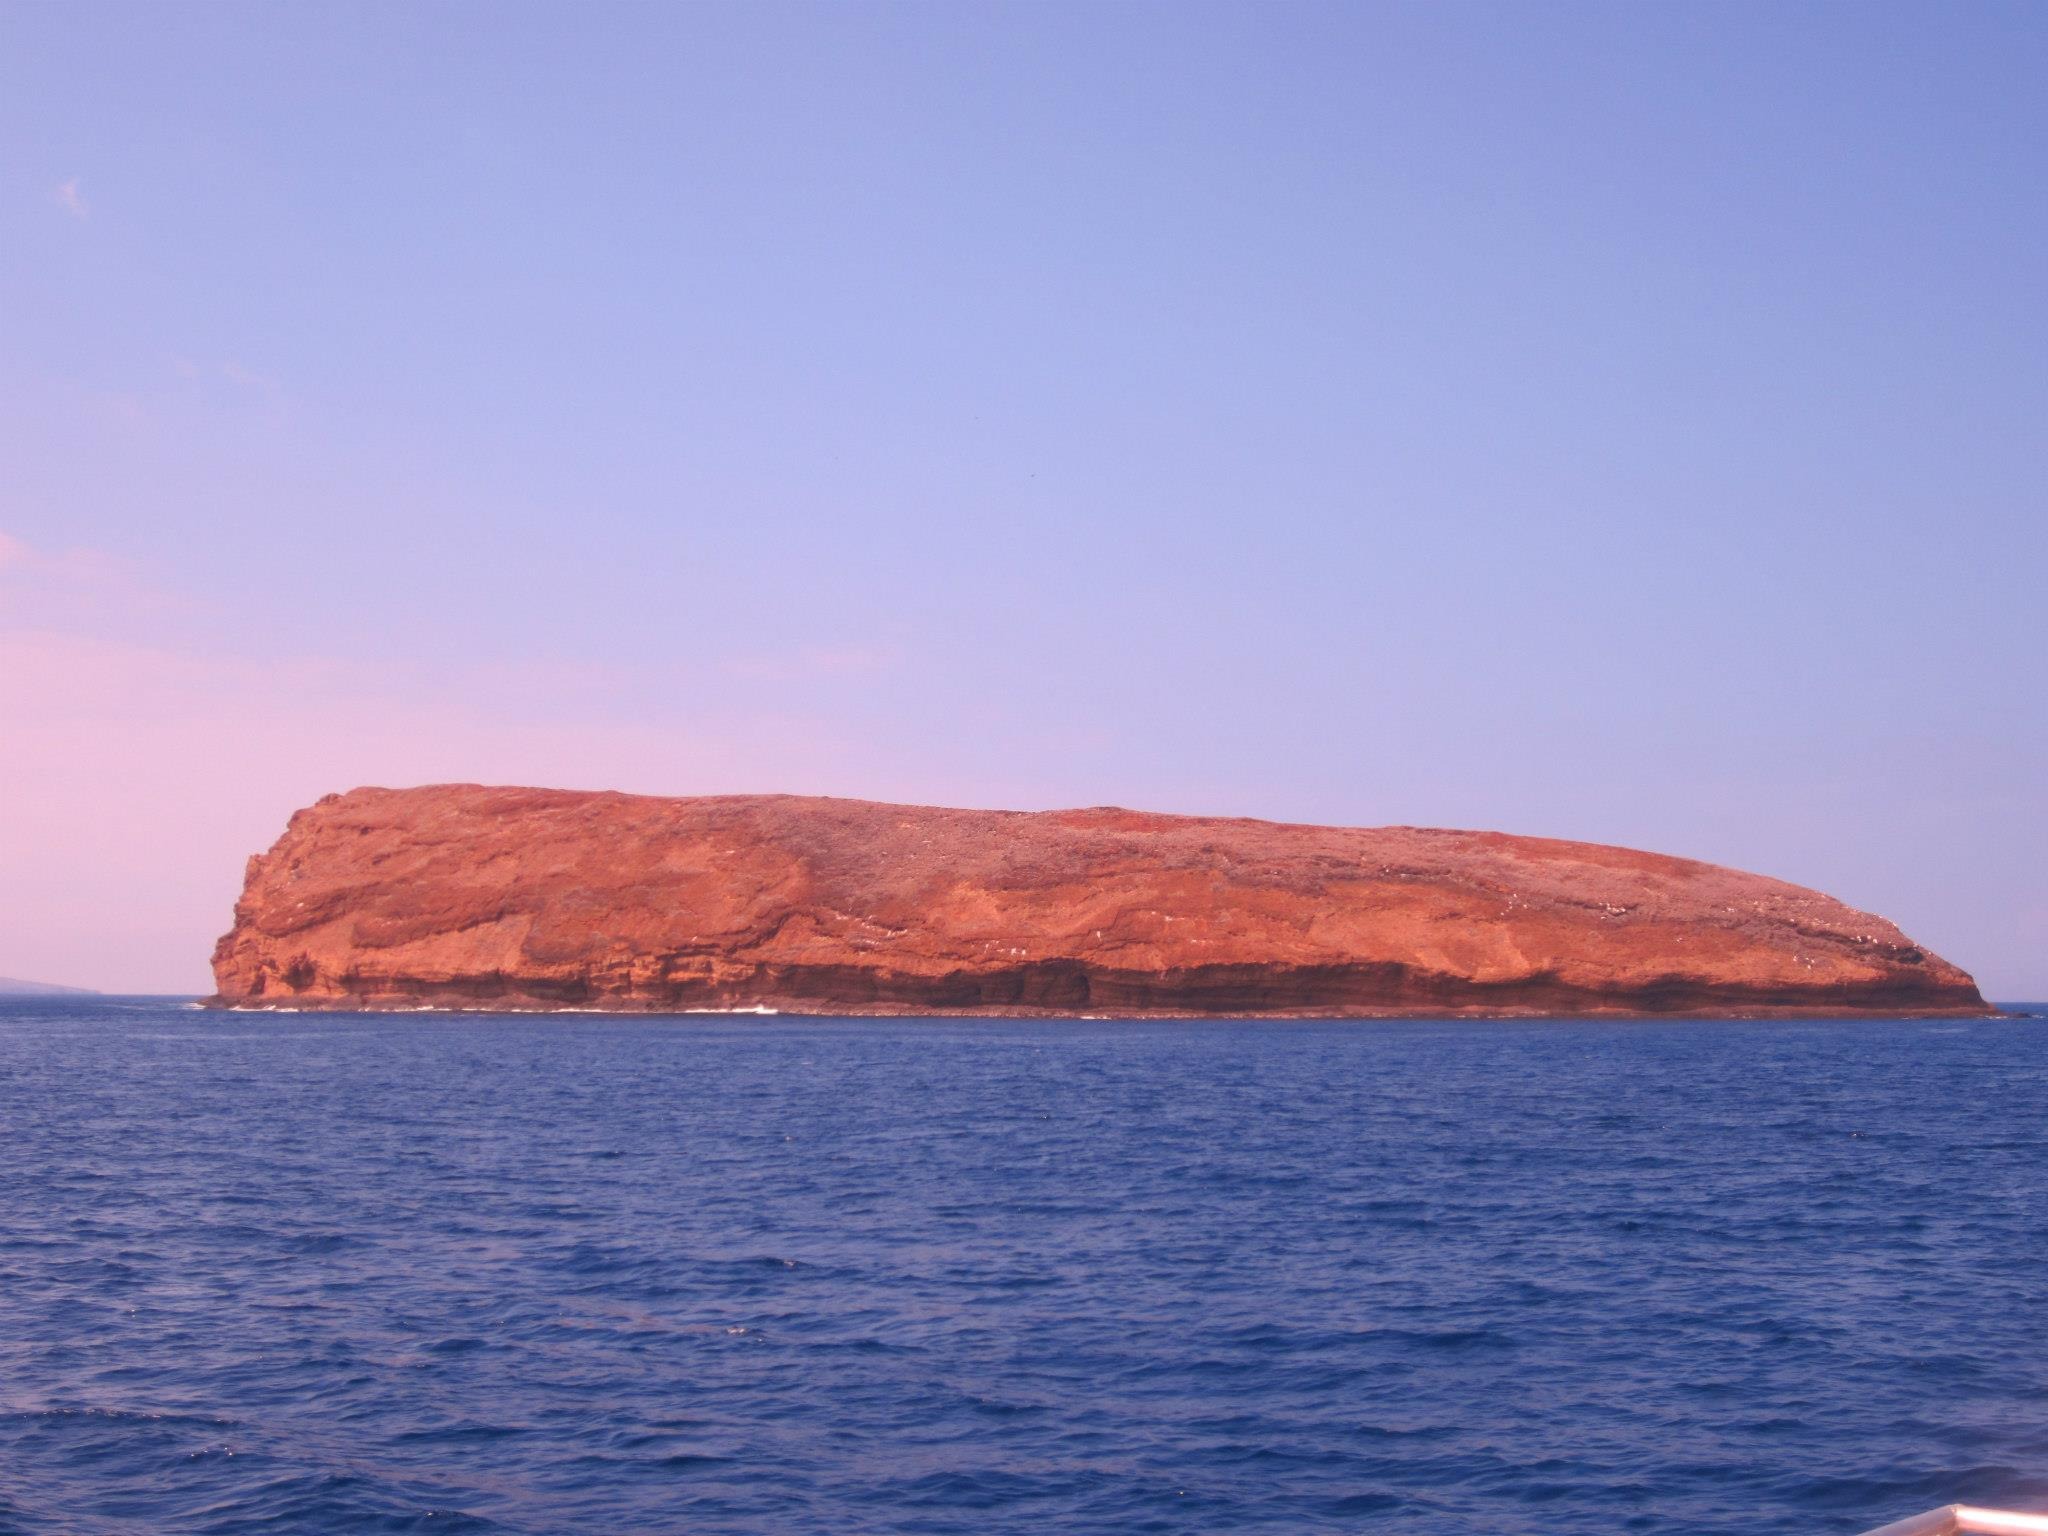
sea, coast, water, nature, outdoor, ocean, horizon, sky, sunset, shore, dawn, coastal, coastline, cliff, dusk, environment, scenic, seascape, bay, island, terrain, body of water, activity, marine, exploring, loch, cape, islet, landform